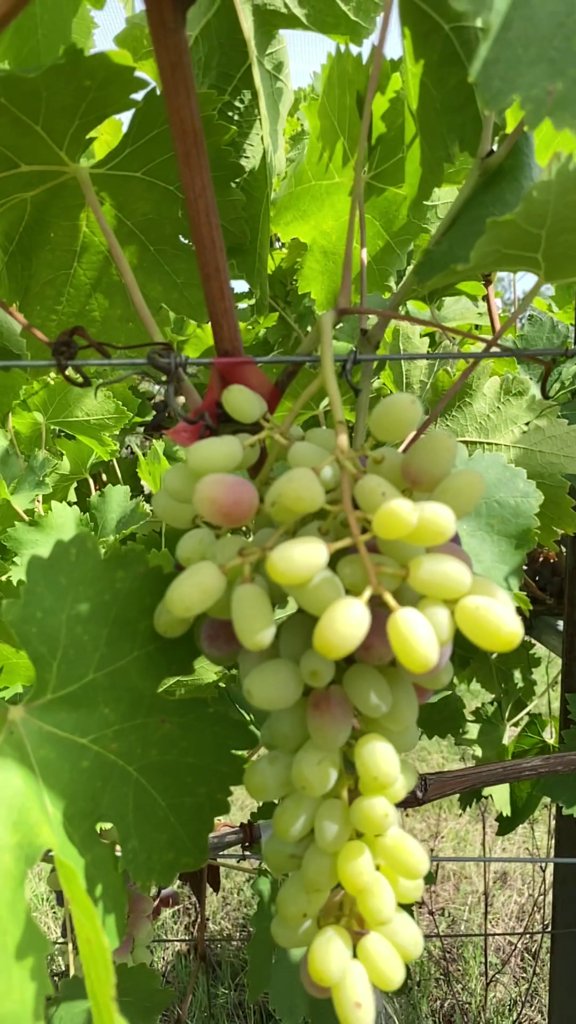
Berries visible: 73
Grape clusters: 2